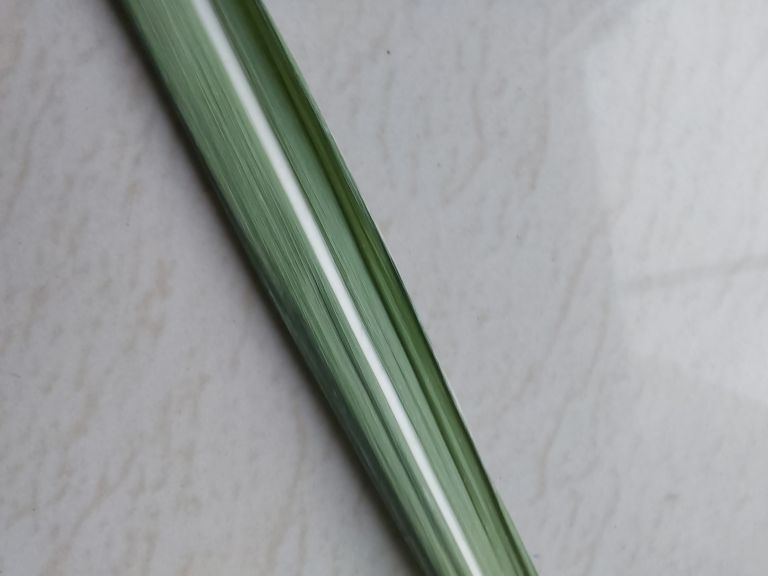
Label: Viral Disease